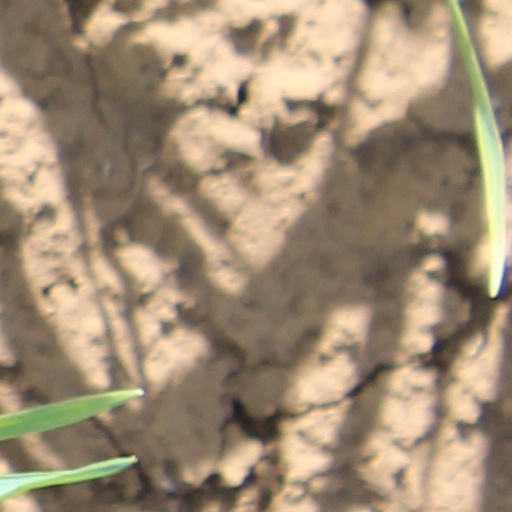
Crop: wheat